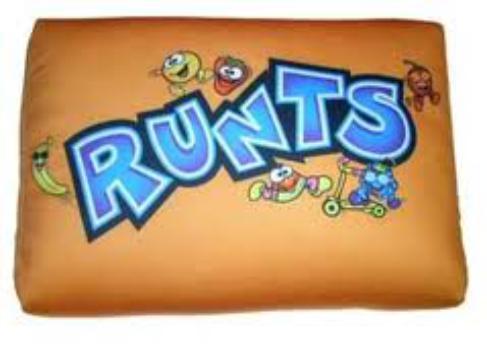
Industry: Food